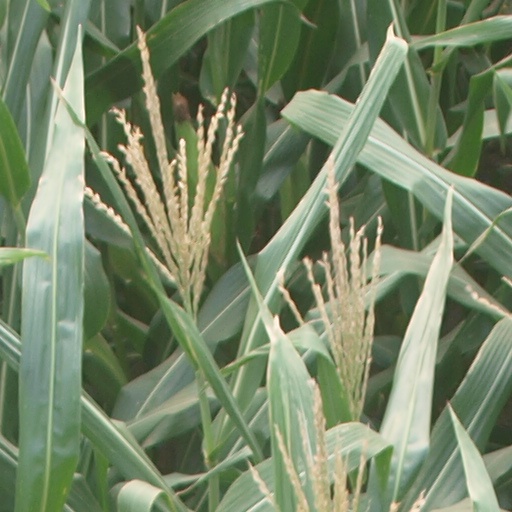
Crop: maize; corn